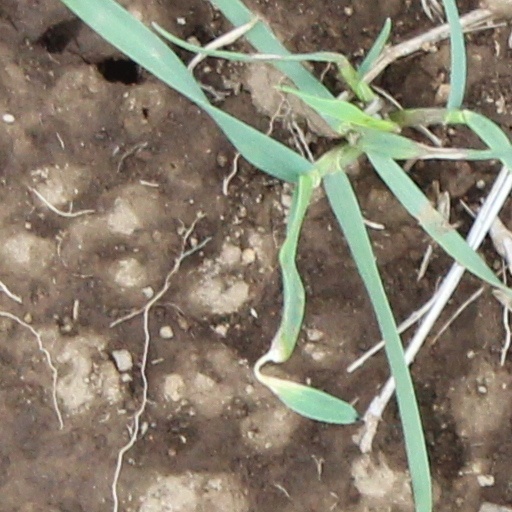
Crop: wheat